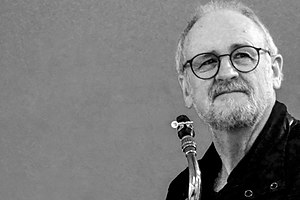
Jens Christian Søndergård
Aarhus Jazz Festival 2017.